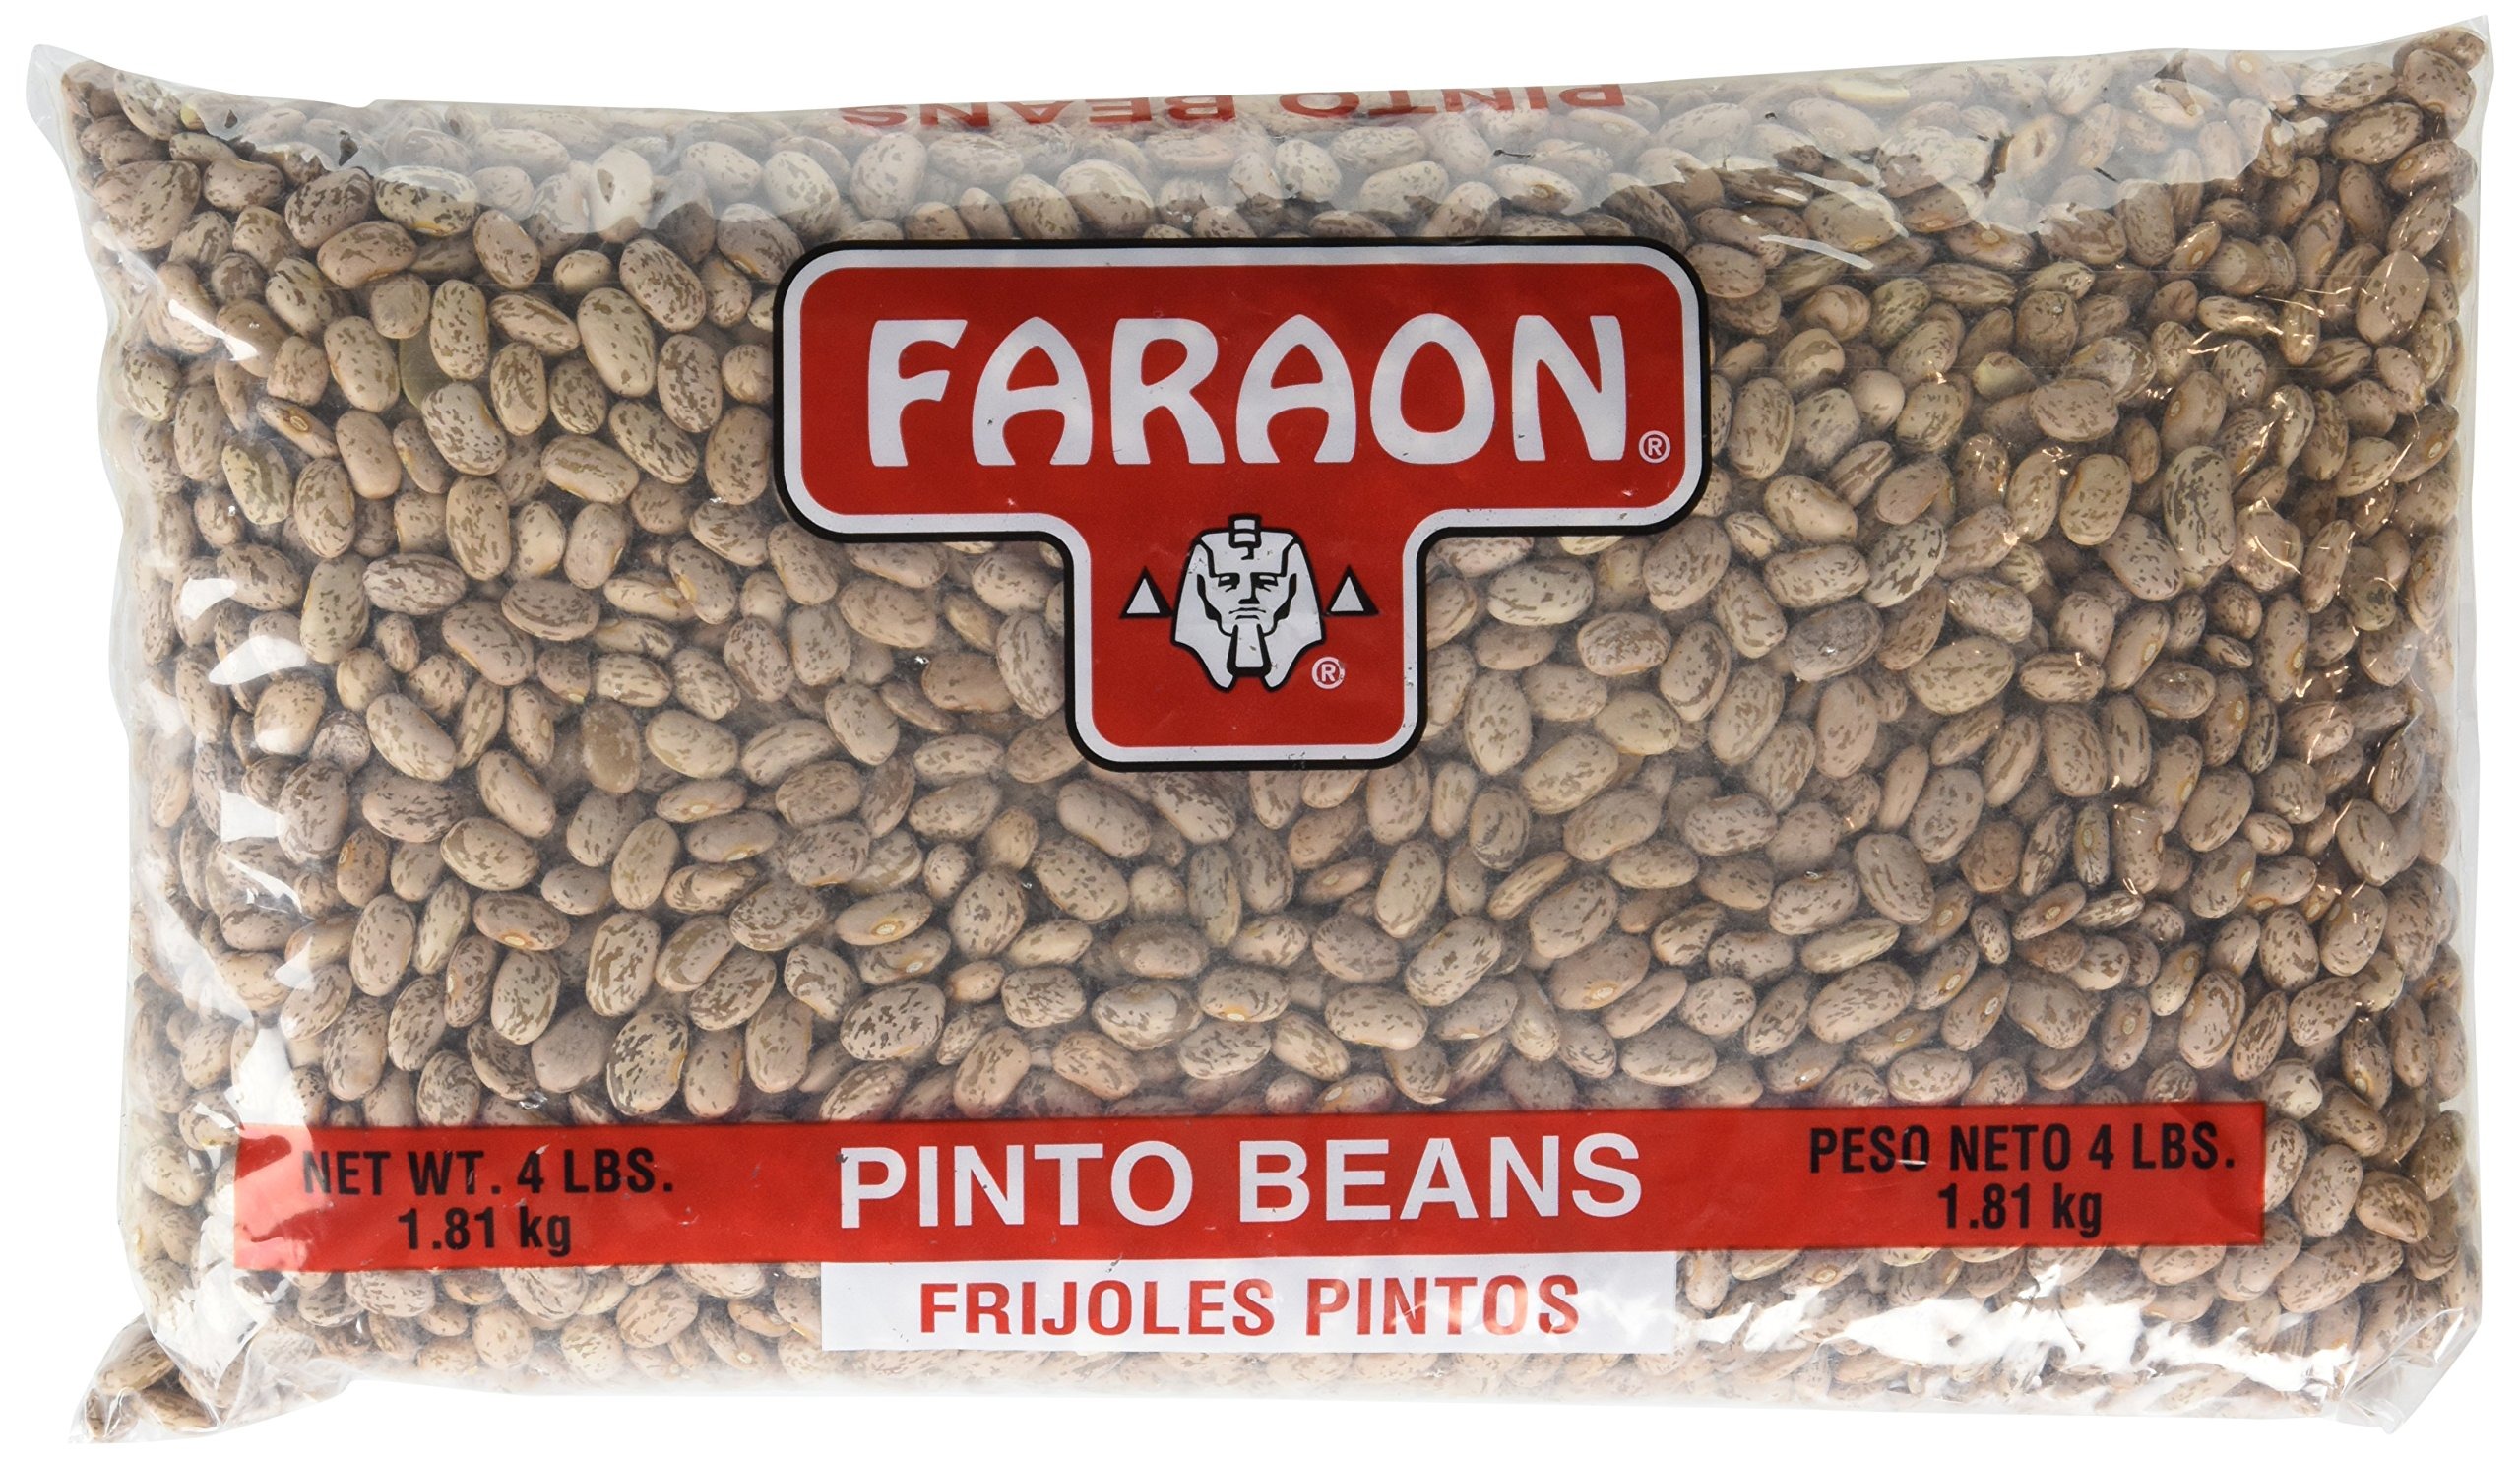
Item Name: FARAON Pinto Beans, 4 lb
Bullet Point 1: Pinto Beans
Bullet Point 2: Dry Beans
Bullet Point 3: Bagged Beans
Value: 64.0
Unit: Ounce

Price: 5.48